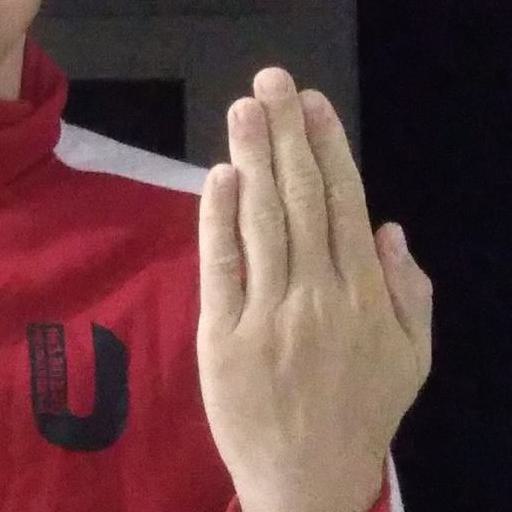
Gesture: stop_inverted